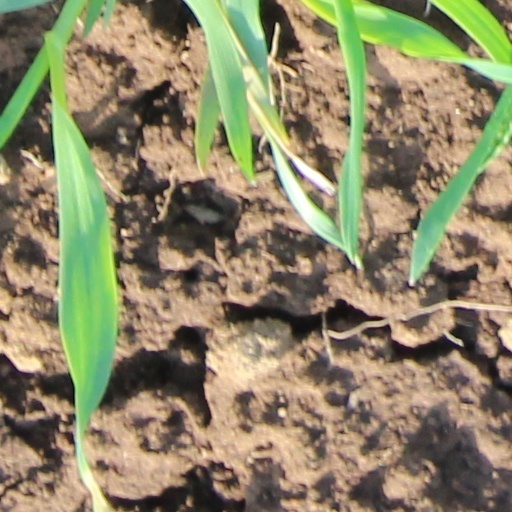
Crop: wheat